Damocles (video game)

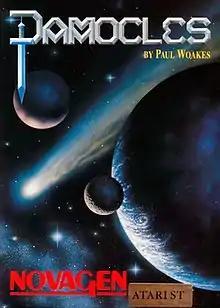

Damocles is a video game developed by Novagen in 1990. It is the second game in the "Mercenary" series.